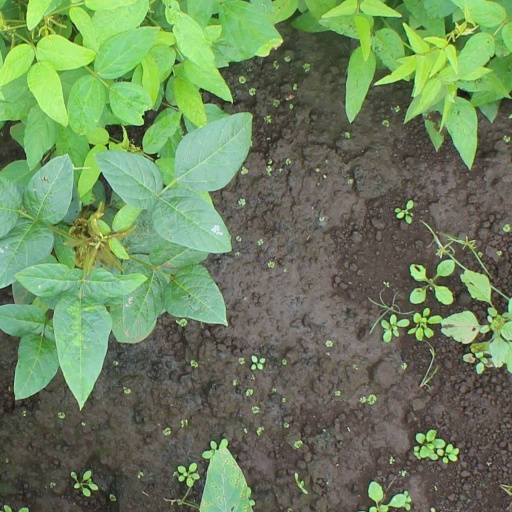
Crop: soybean